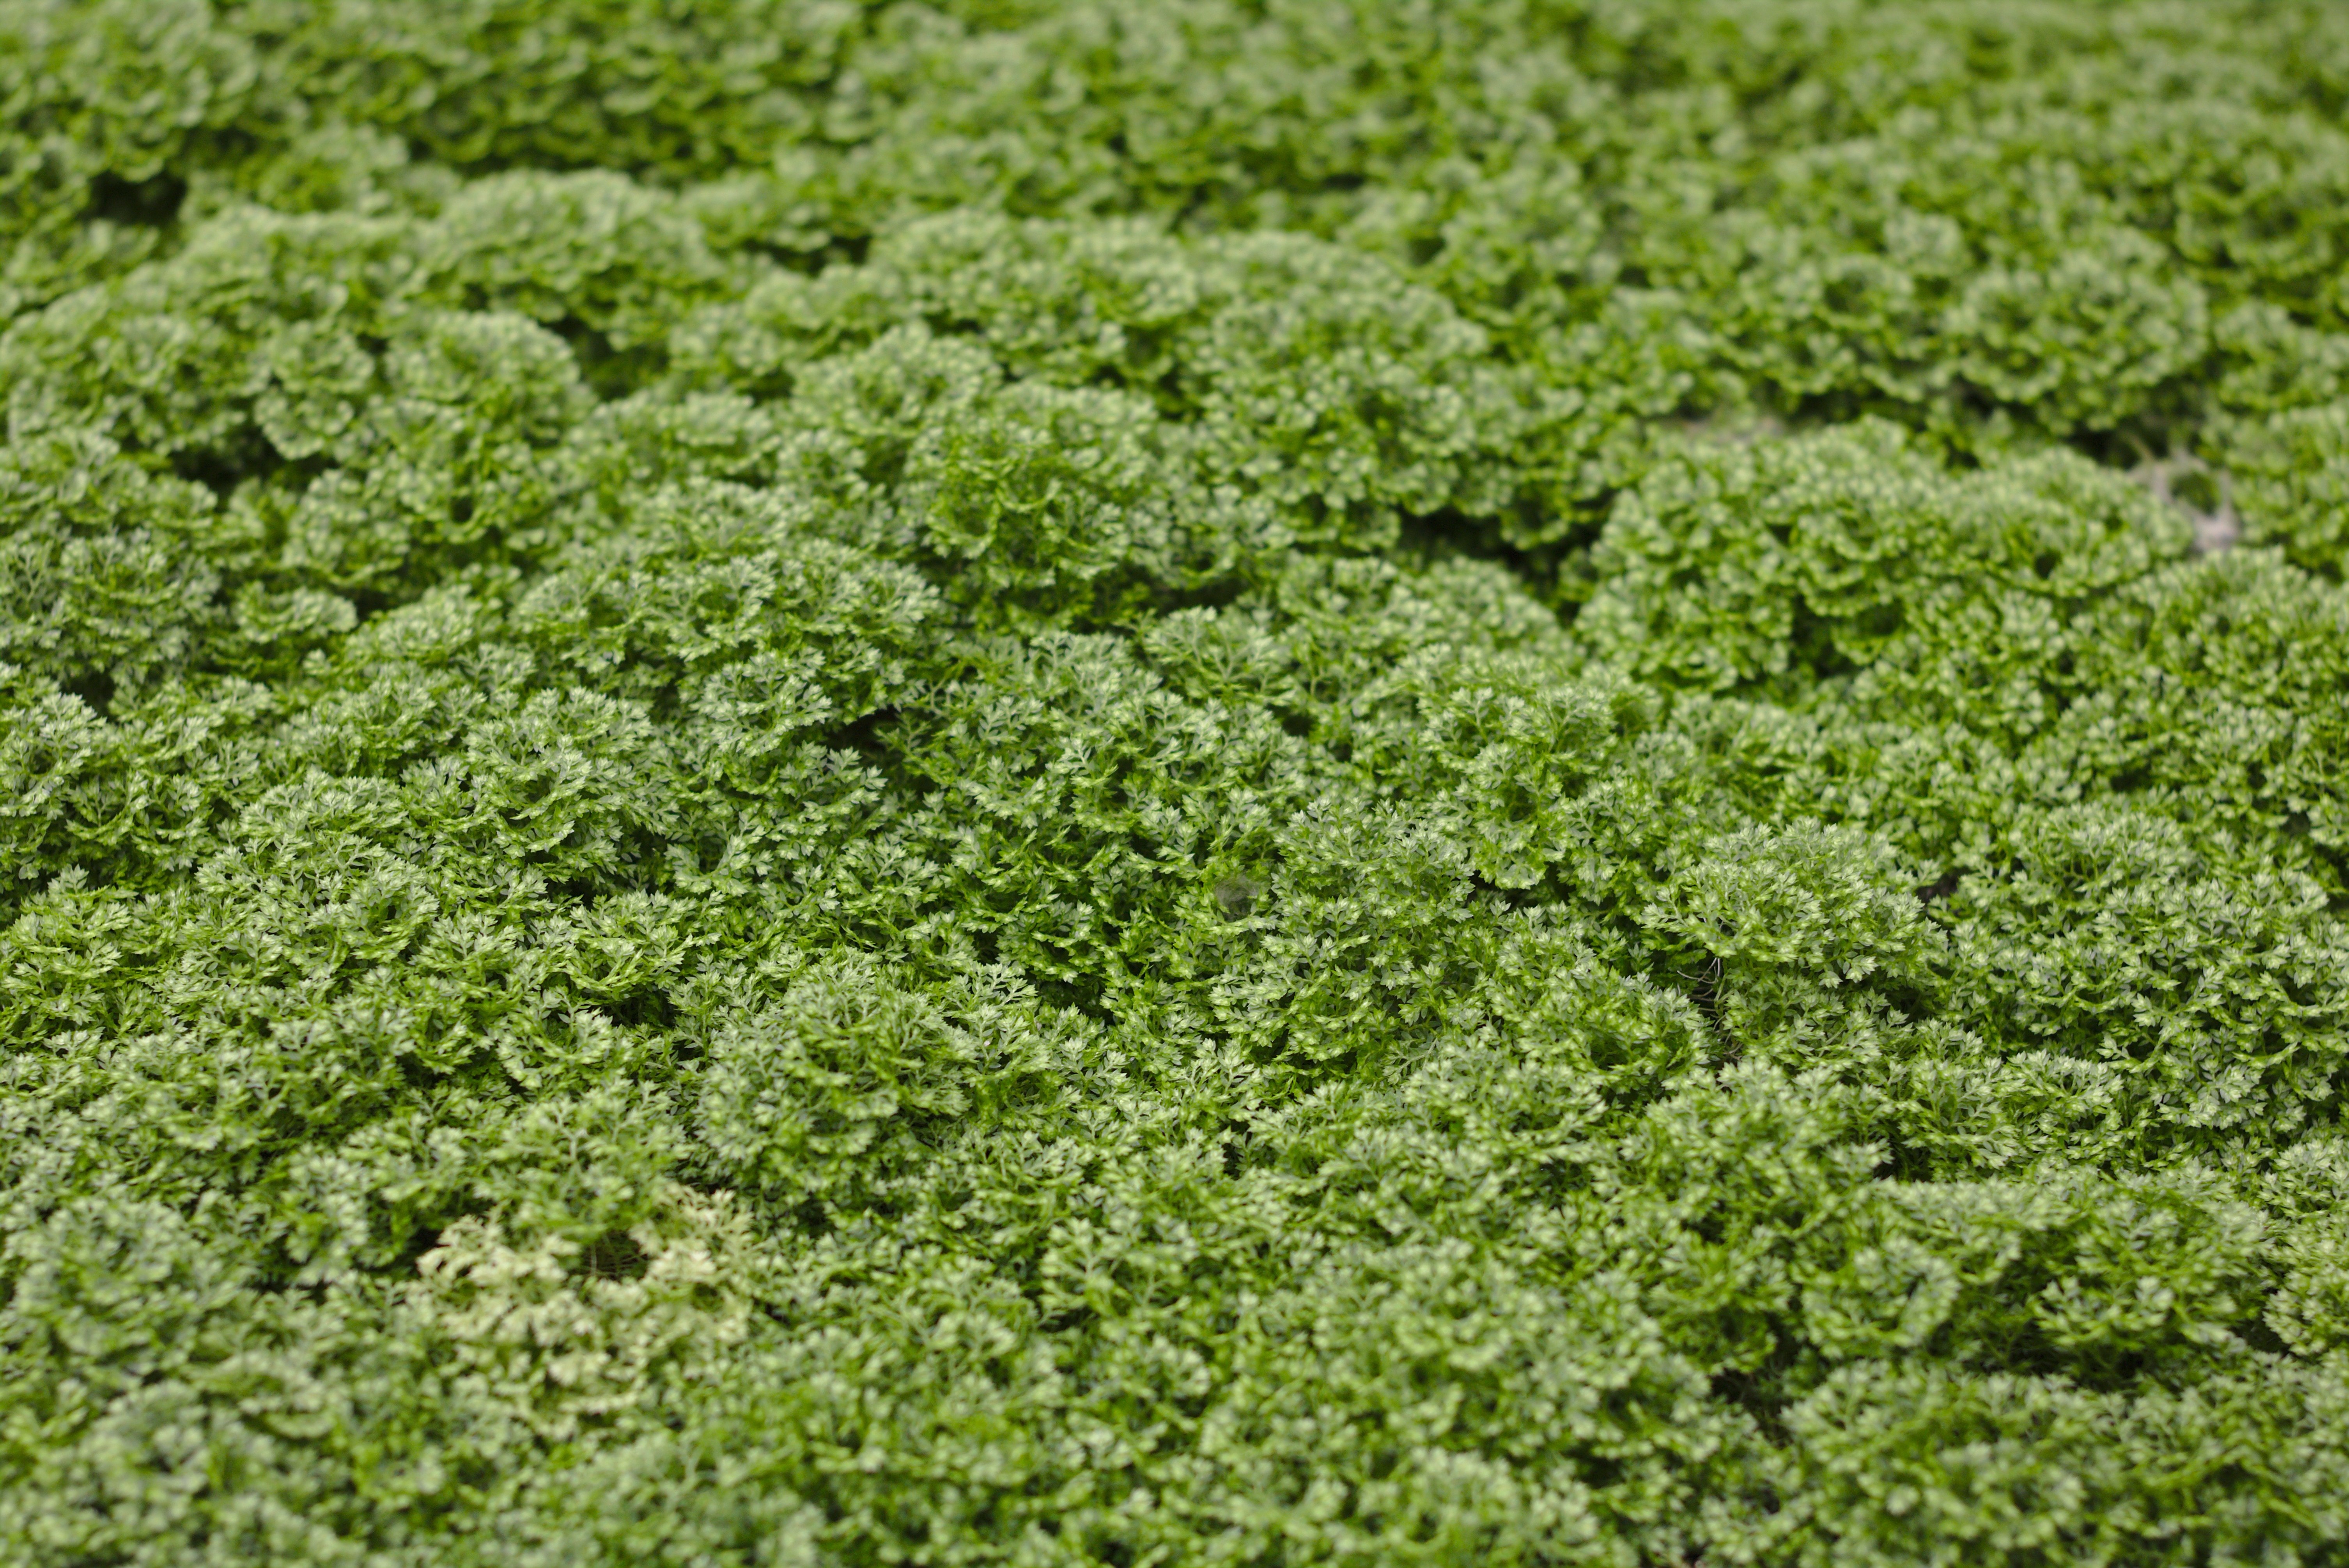
nature, grass, blossom, bokeh, plant, leaf, bloom, summer, moss, environment, food, green, herb, produce, vegetable, macro, garden, close, background, groundcover, botanical garden, casting, flowering plant, selaginella apoda, footless moss herb, moss herb, grass family, land plant, leaf vegetable, parsley family